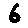
Label: 6